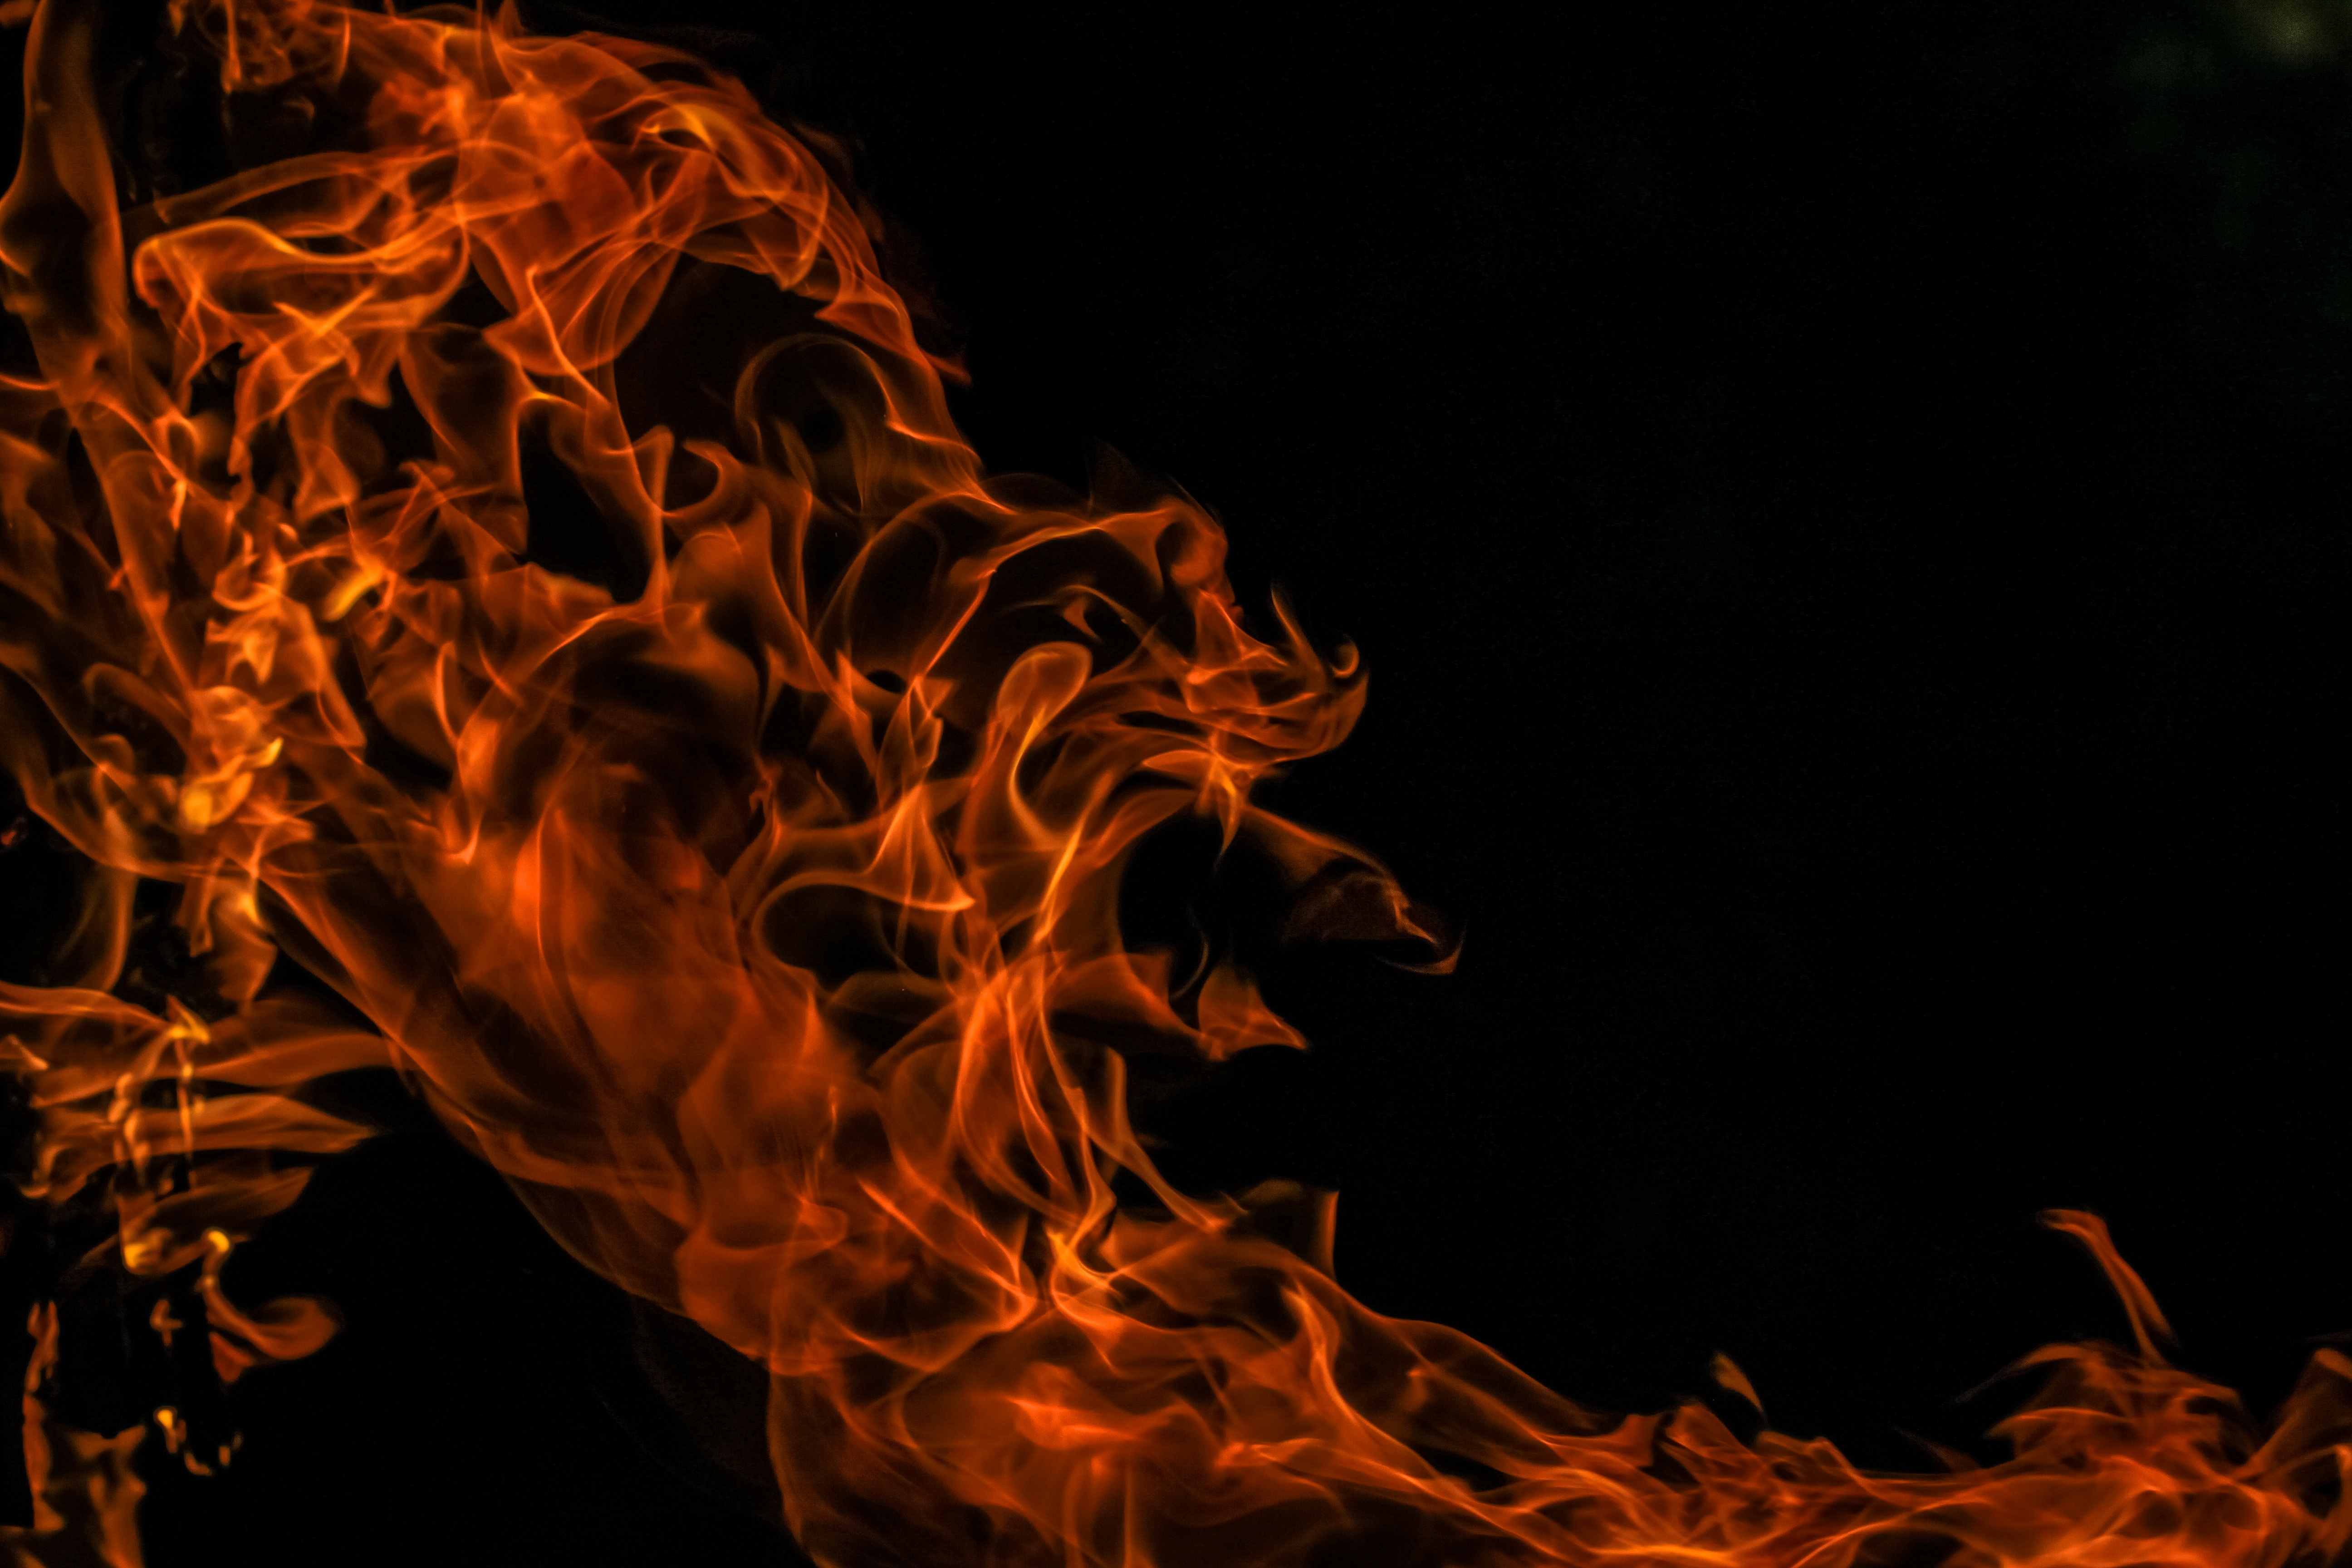
night, smoke, flame, fire, darkness, campfire, font, flames, geological phenomenon